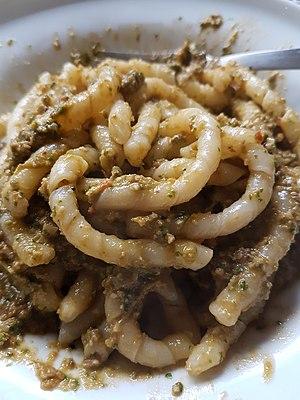
La pasta con il pesto alla trapanese est un plat typique de la cuisine de la ville sicilienne de Trapani, également répandu dans le reste de la province. Elle fait partie des produits agroalimentaires traditionnels de Sicile reconnus par le Ministère italien des Politiques agricoles, alimentaires et forestières, sur proposition de la Région Sicile.